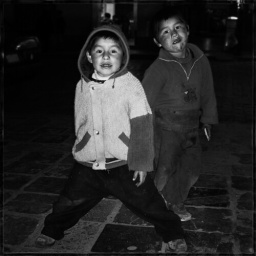
two little boys are dancing for us.late in de evening they are still in the street